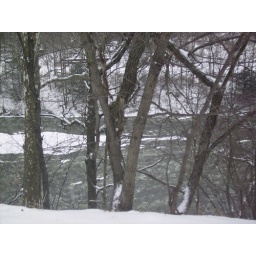
a river i live nearalot of soom so i can get close in the lake